History of the Comrades Marathon

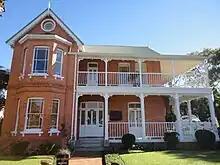
Comrades Marathon House, the CMA's headquarters in Pietermaritzburg where race statistics and memorabilia are kept

In the 1930s, Hardy Ballington emerged as the dominant runner, recording four victories in 1933, 1934, 1936 and 1938. The winner of the 1930 race, Wally Hayward, became one of the greatest legends of the Comrades Marathon, winning a further four times in the fifties, and becoming the oldest man to complete the race in 1989.